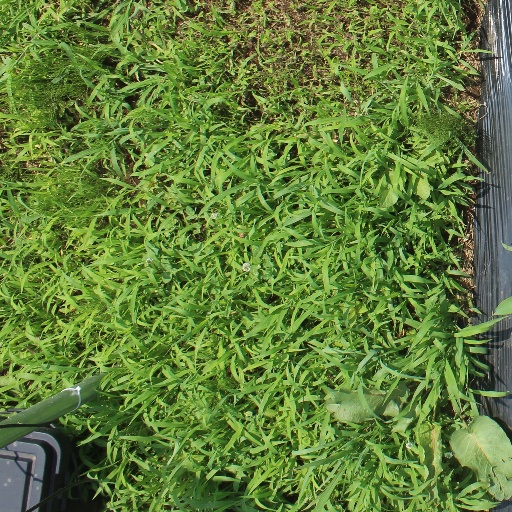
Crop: sorghum